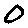
Label: 0